Semi-trailer truck

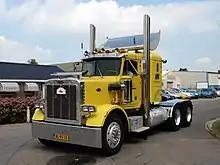
Peterbilt conventional style cab

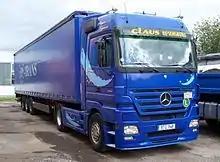
Mercedes-Benz cab-over semi-tractor

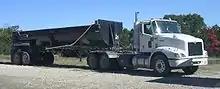
International with an end-dump trailer

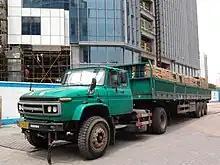
A FAW in China

A semi-trailer truck (also known by a wide variety of other terms – see below) is the combination of a tractor unit and one or more semi-trailers to carry freight. A semi-trailer attaches to the tractor with a type of hitch called a "fifth wheel".